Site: brandenburg
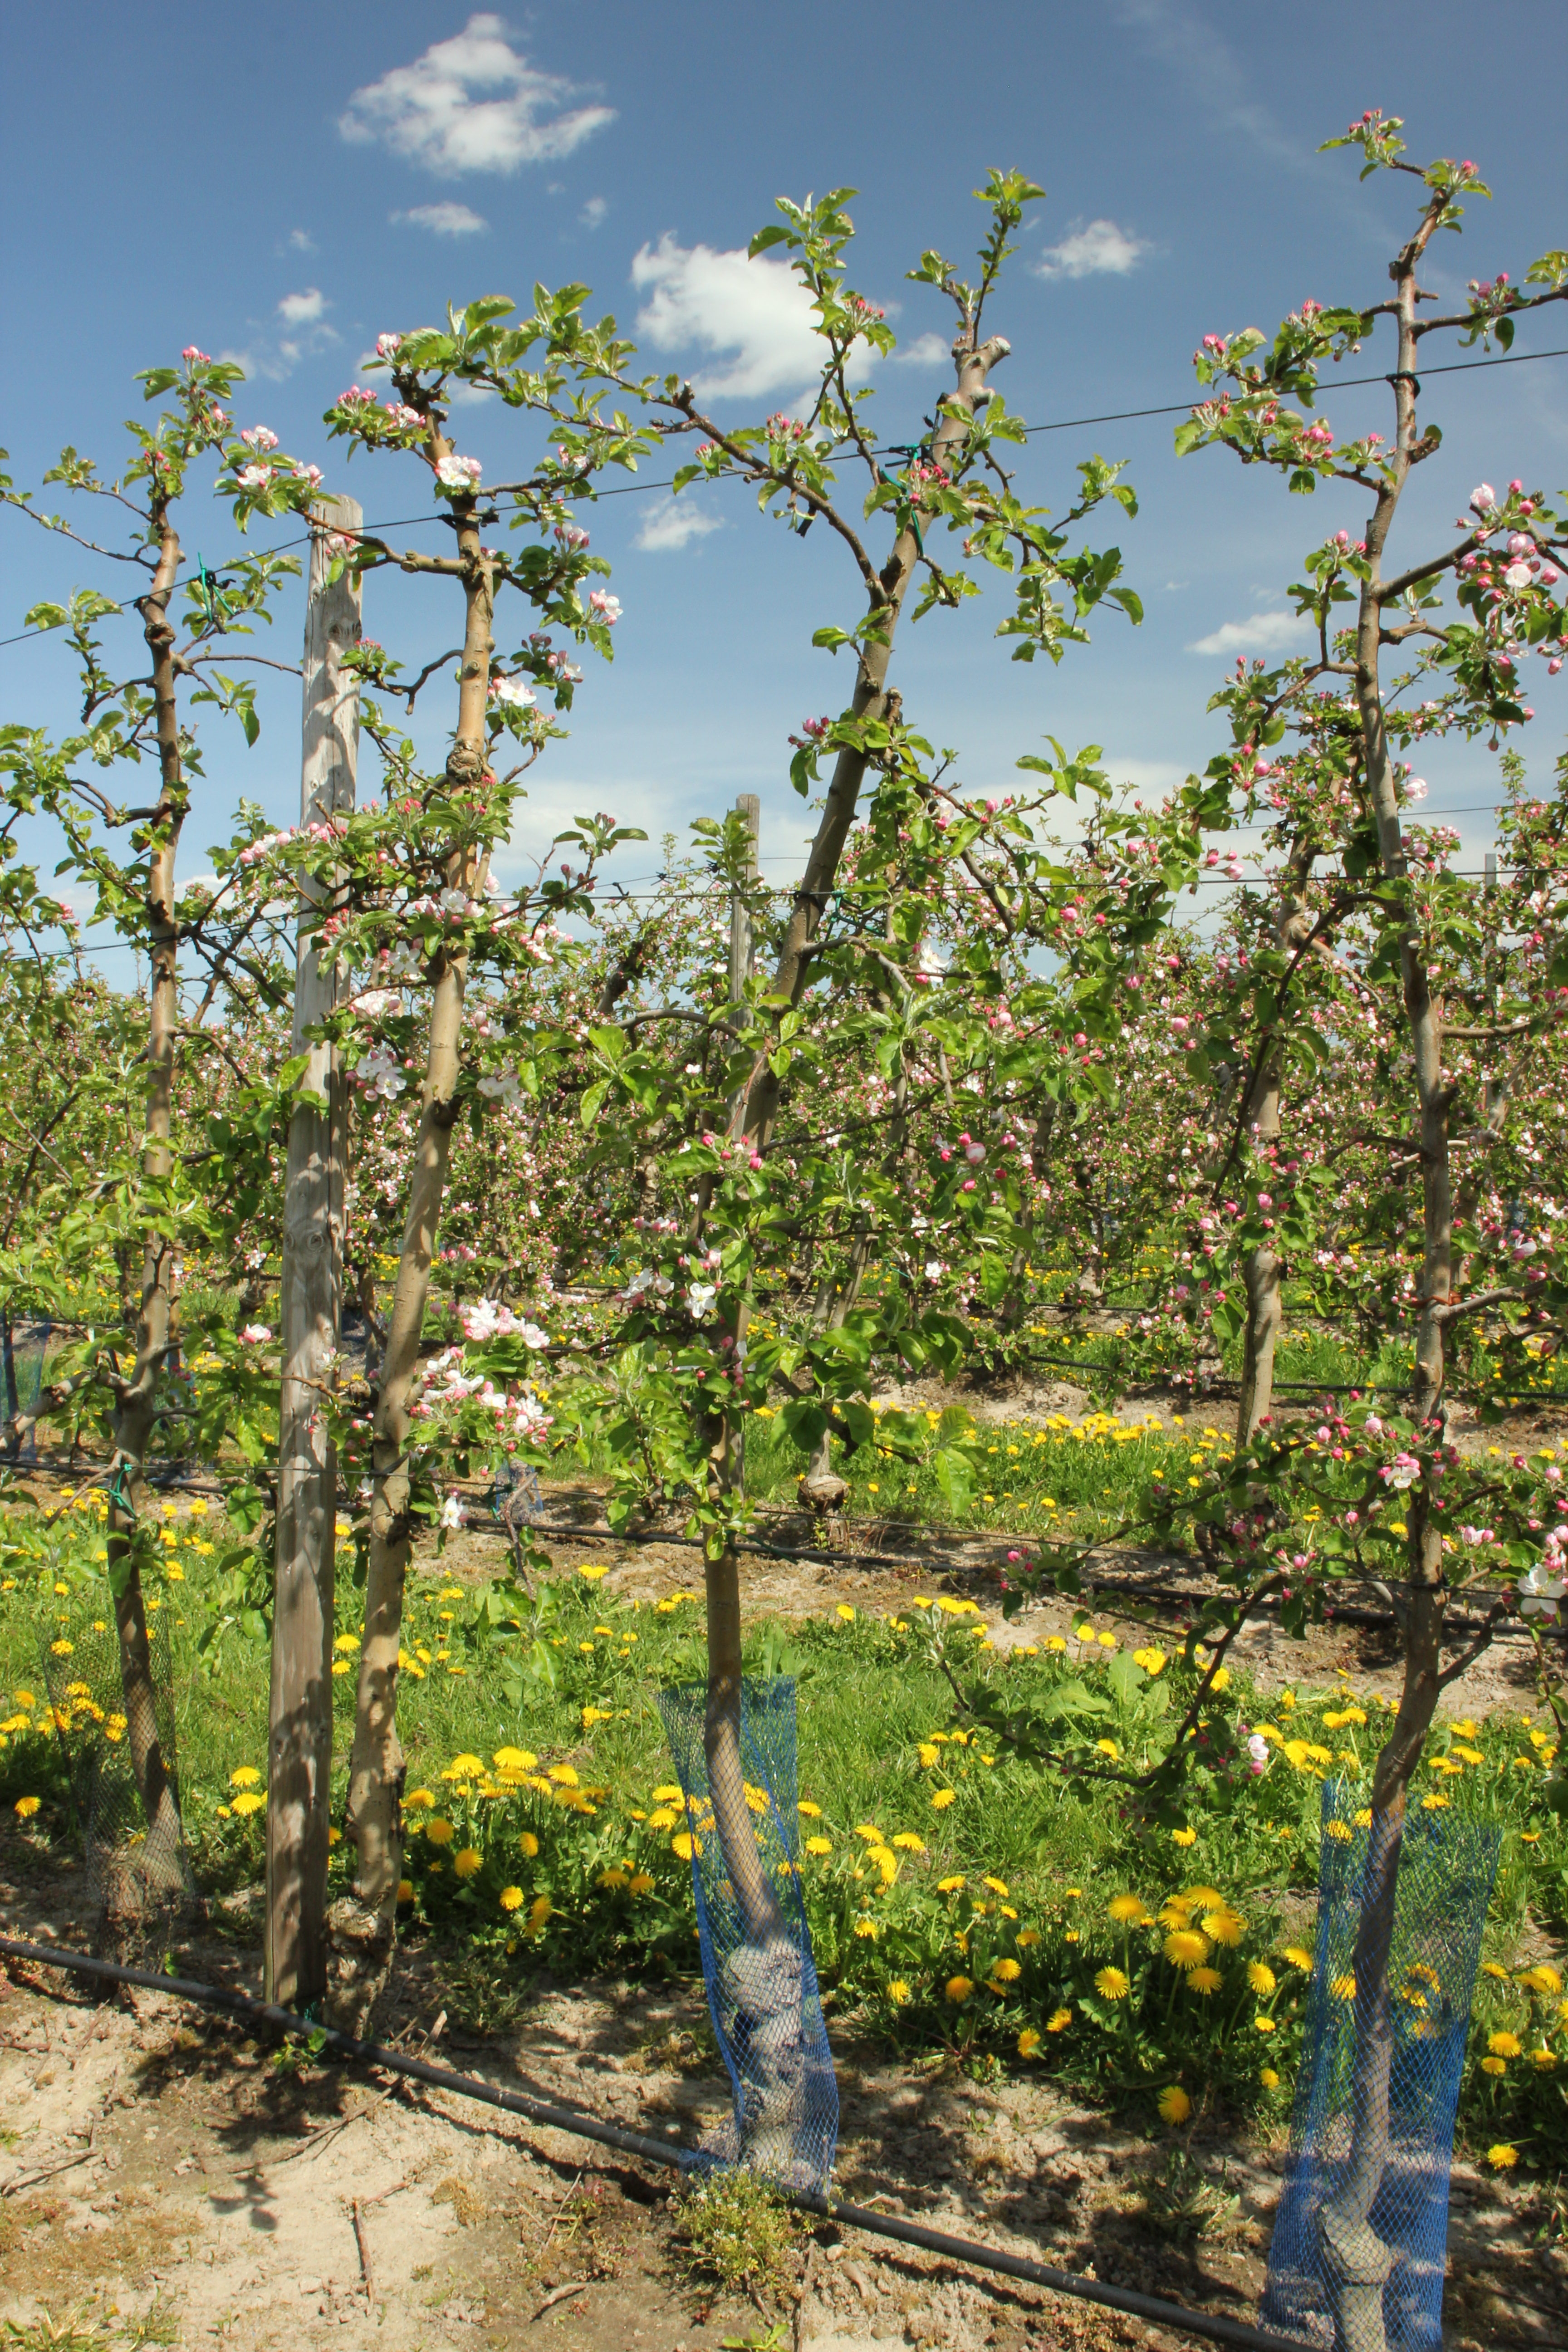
Growth stage (BBCH 57): Inflorescence emergence